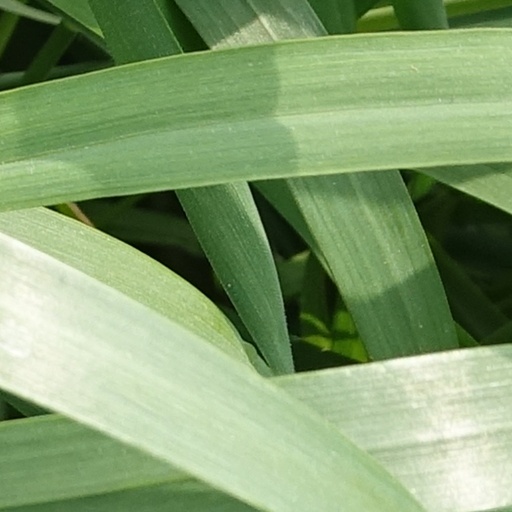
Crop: wheat